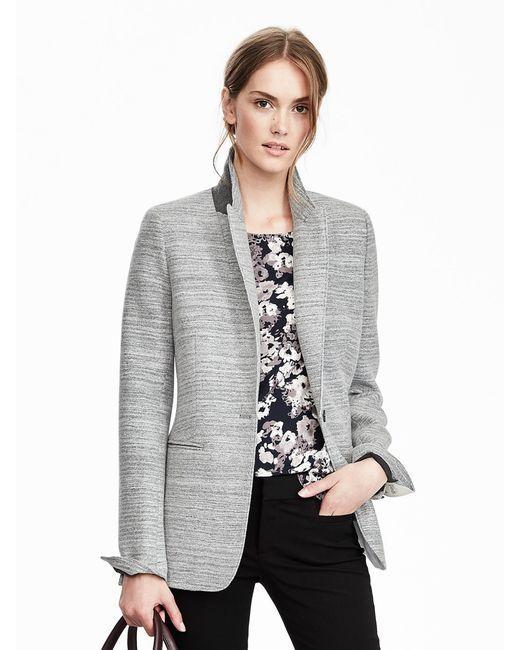
Grauer Mantel mit vollem Ärmel für Damen